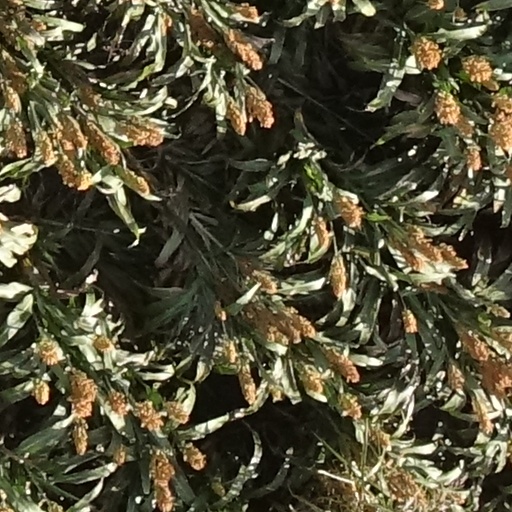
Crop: sorghum